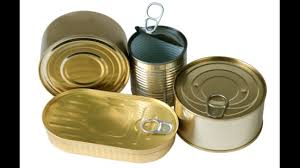
Waste category: metal